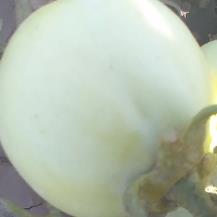
Crop: Tomato
Condition: healthy-fruit